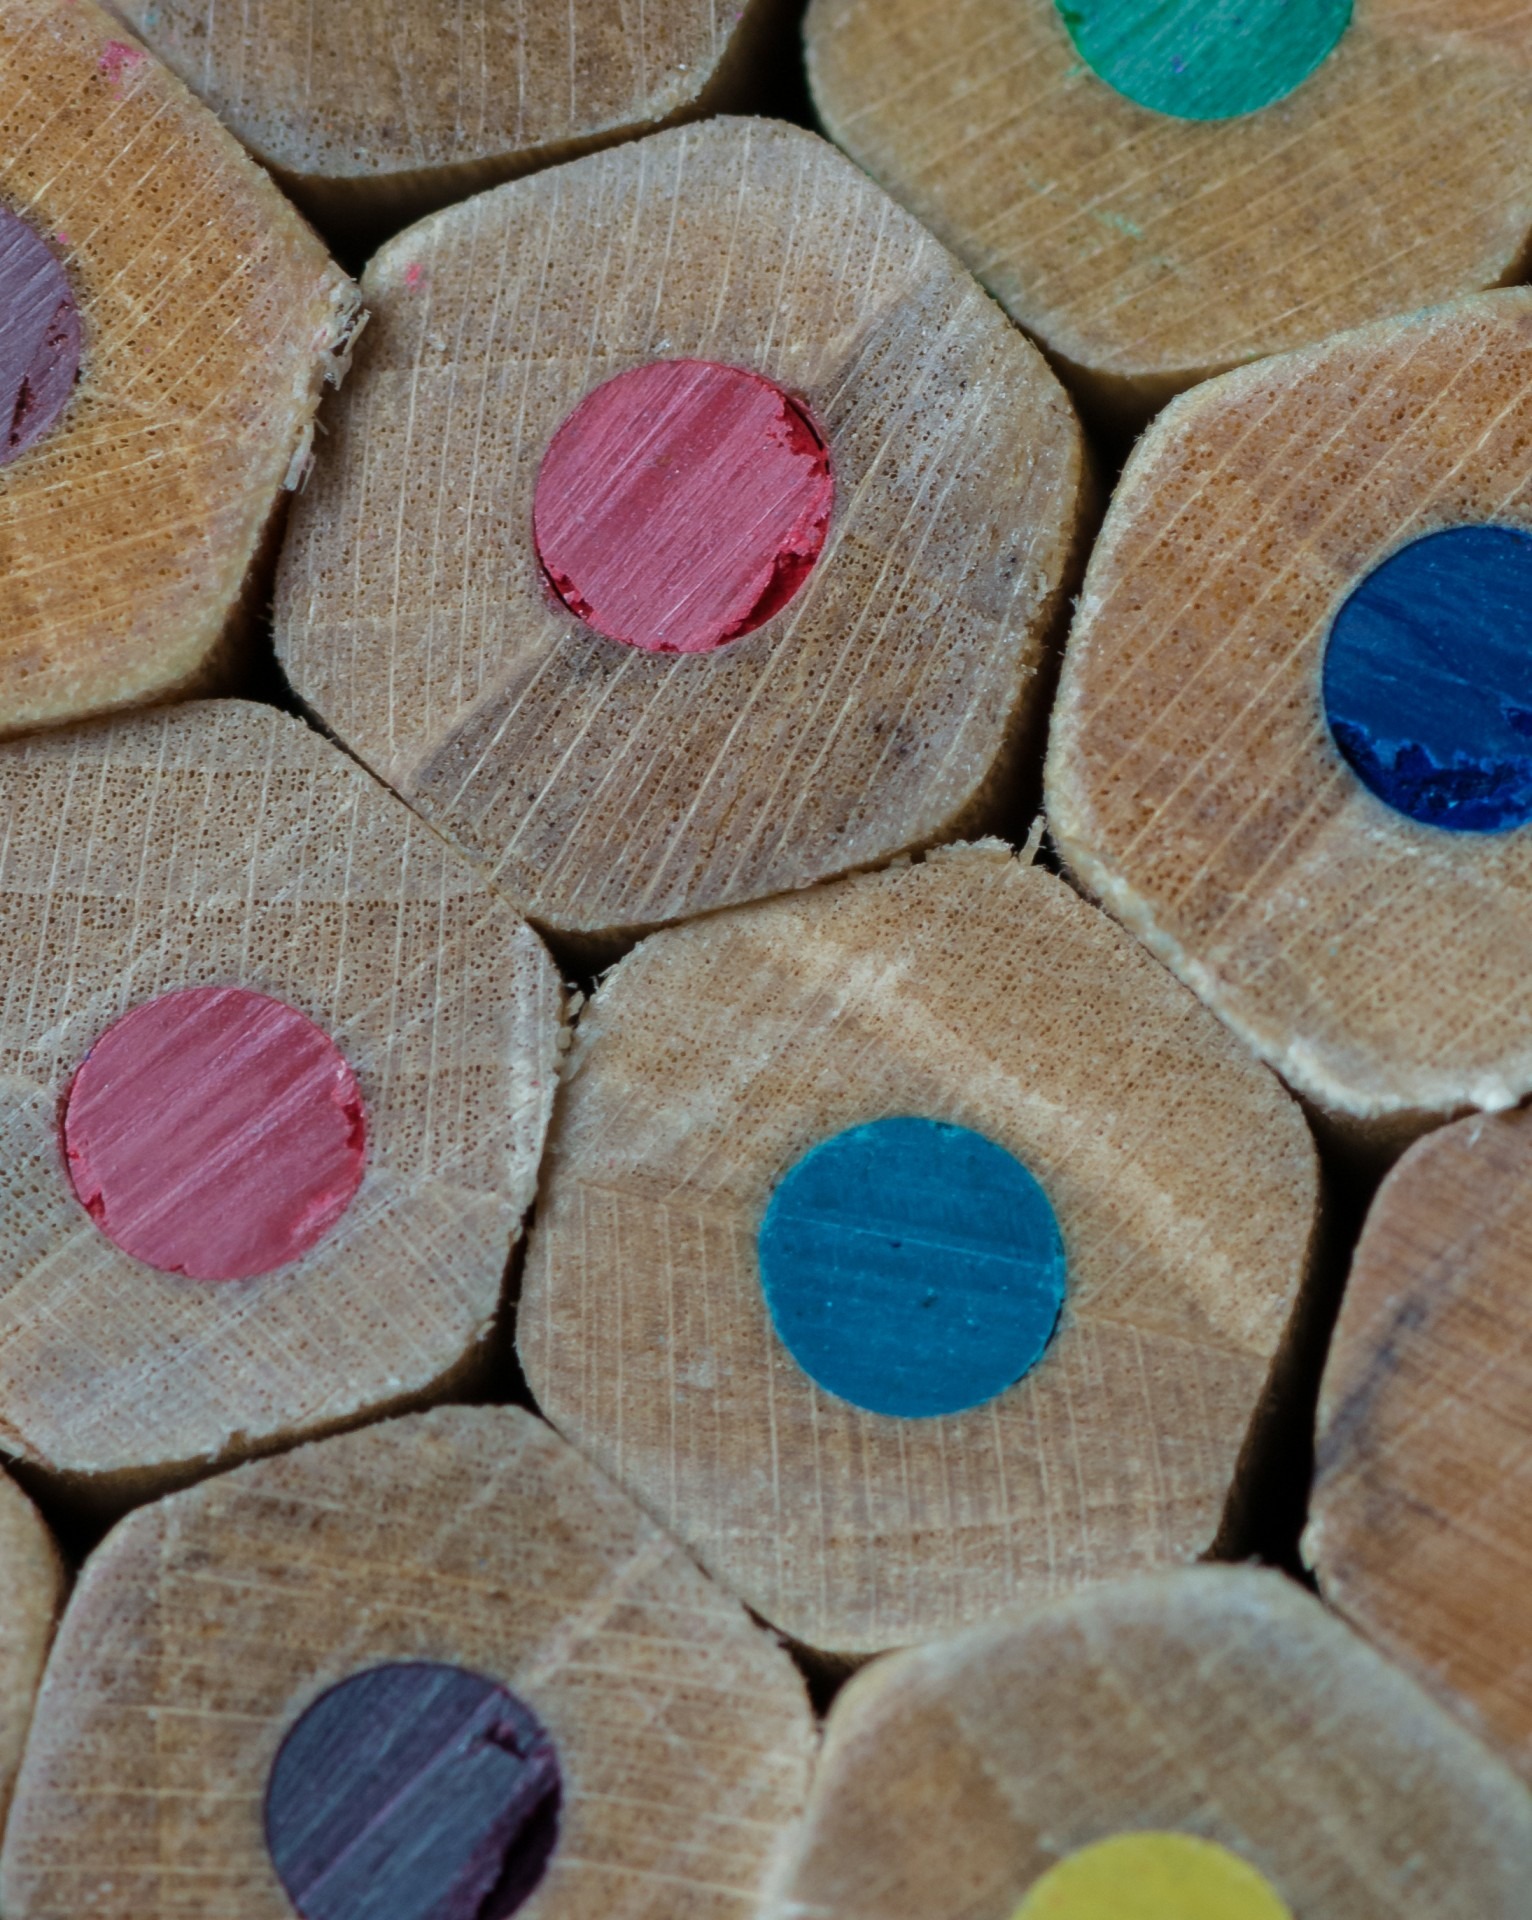
writing, forest, wood, petal, color, macro, instrument, circle, spike, education, art, lines, waves, colors, background, eye, handwriting, school, organ, pencils, shape, experiment, flooring